Sam Matthews

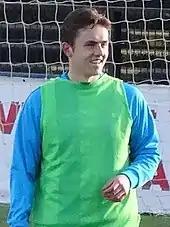
Matthews with Eastleigh in 2017

On 31 January 2017, Matthews joined fellow National League side Eastleigh on loan for the remainder of the season. He made his debut for the club in a 1–1 away draw with Guiseley and scored his first goal for the club with a brace in a 3–2 away victory over Torquay United. He finished his loan spell with Eastleigh with 3 goals in 13 appearances.